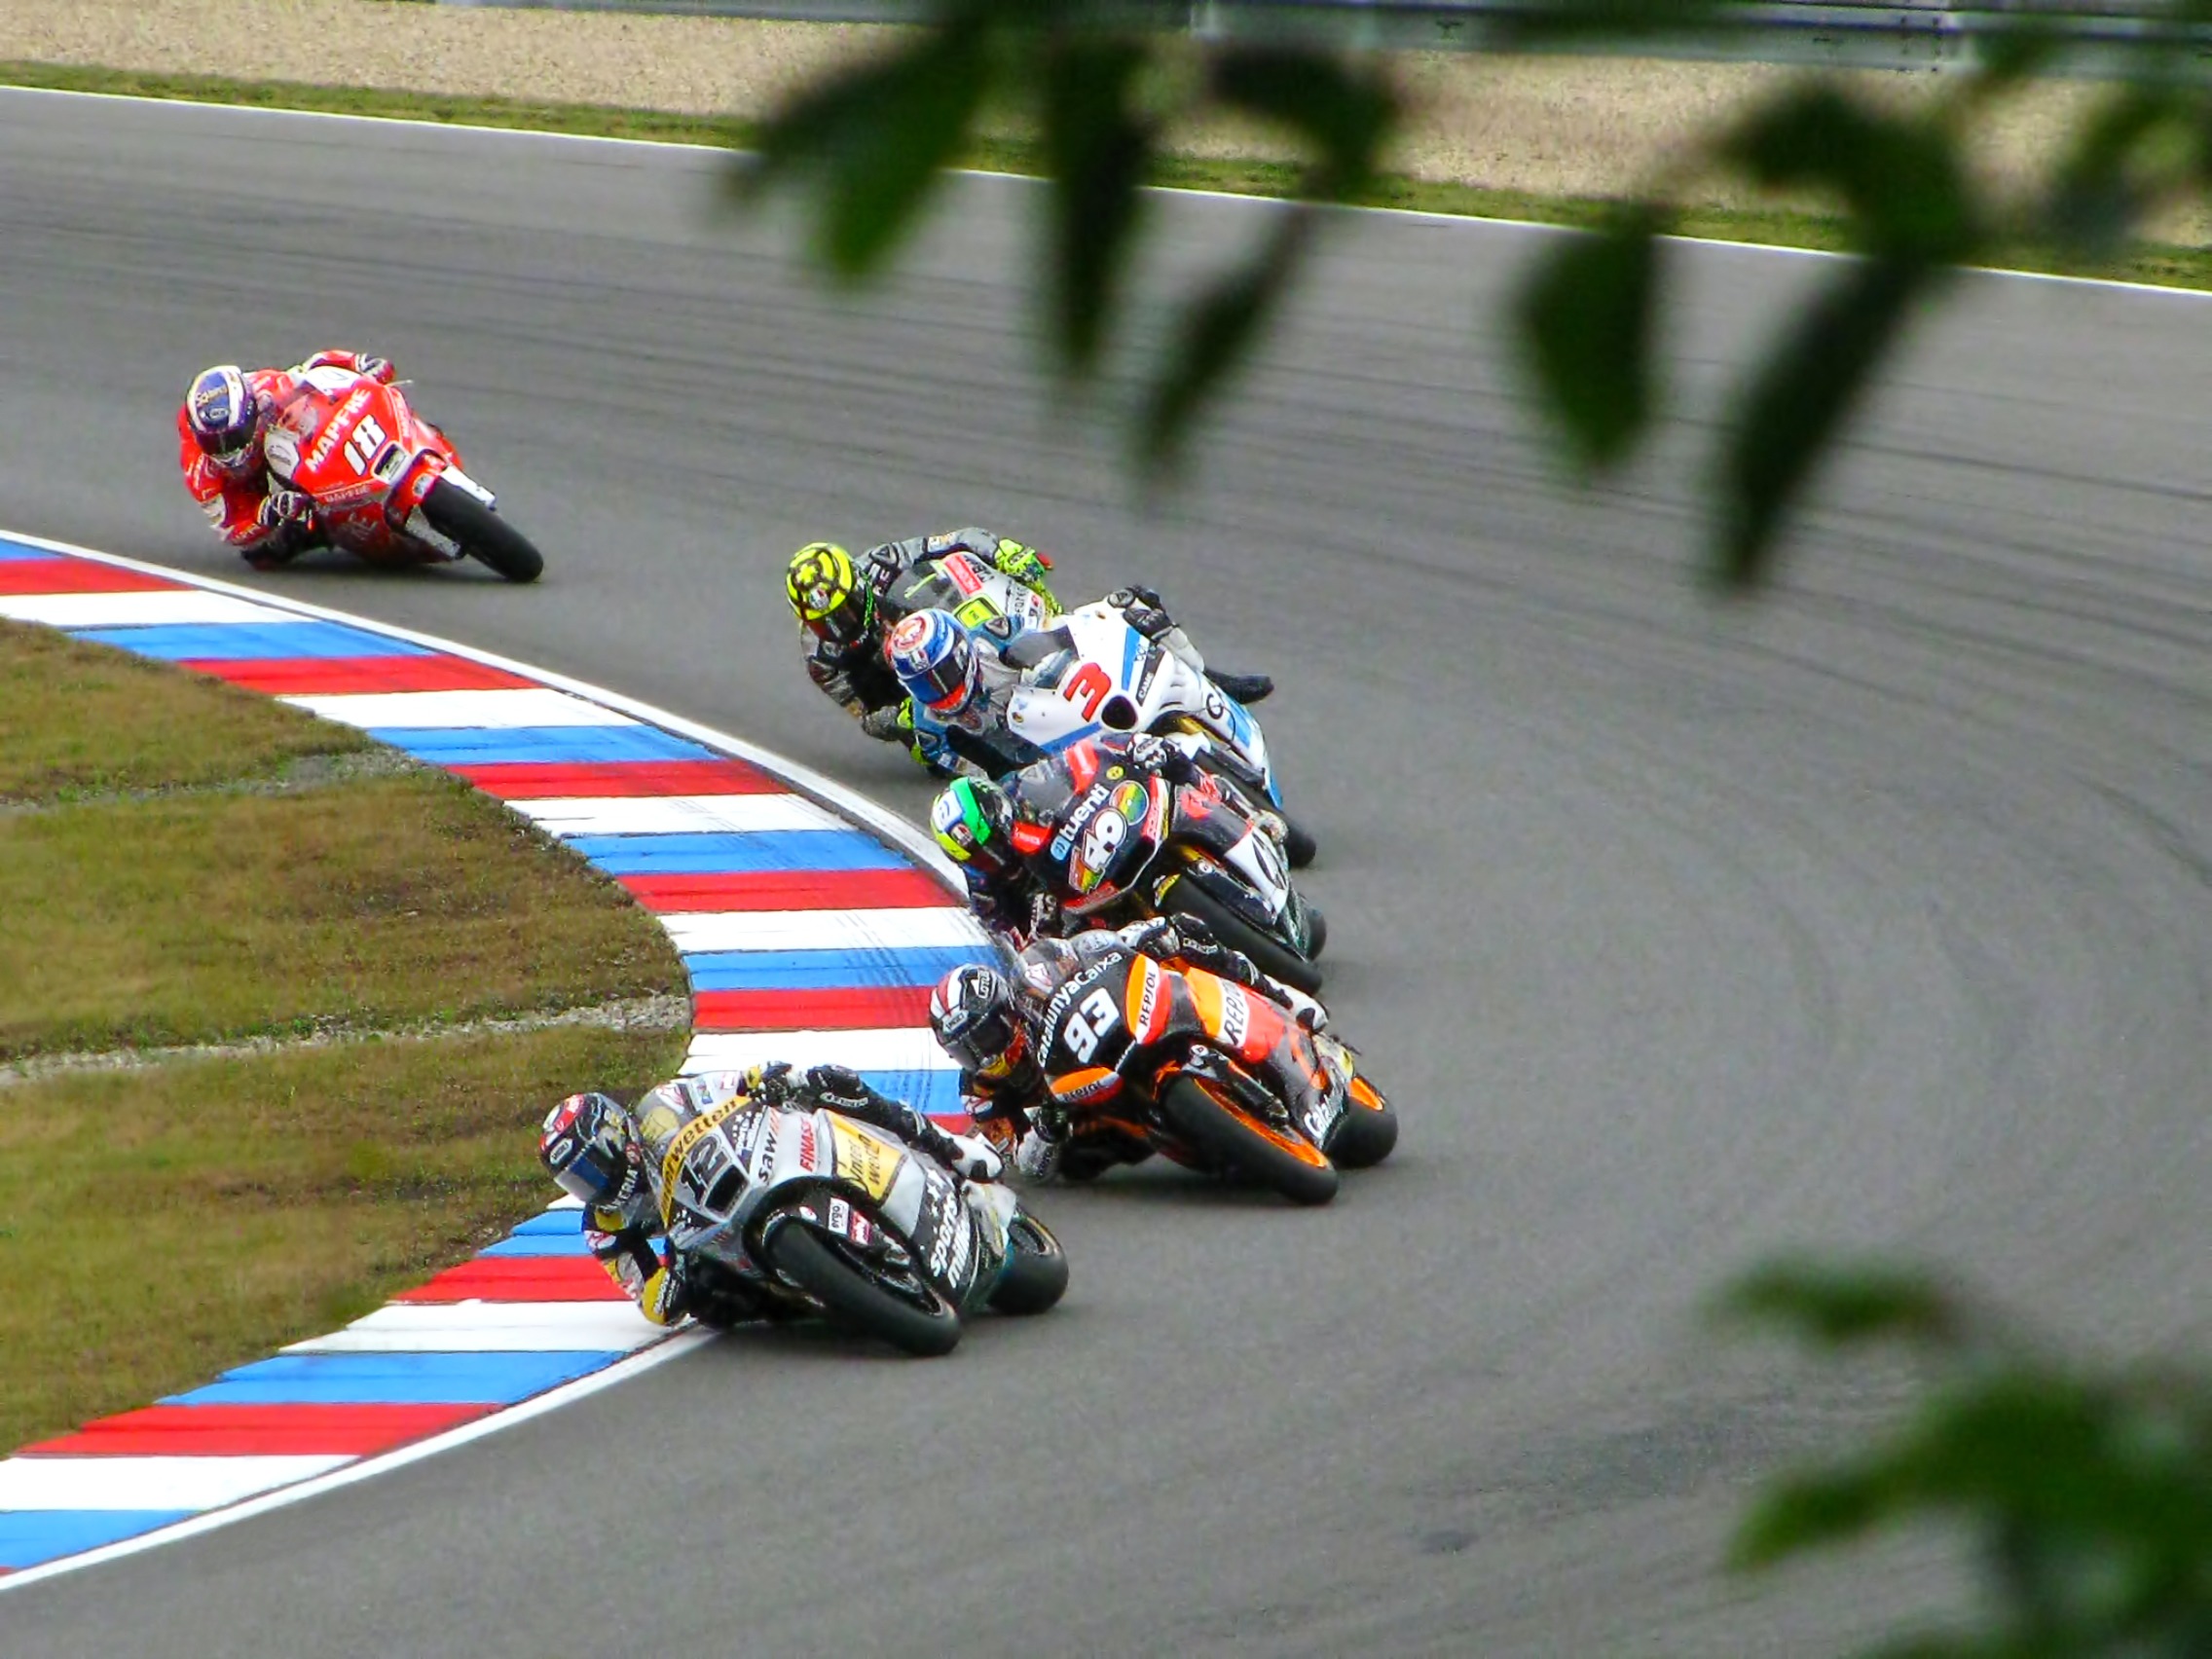
track, vehicle, motorcycle, speed, race, competition, sports, racing, motor, race track, races, motors, fast, circuit, brno, motorsport, motorcycling, racing bike, motorcycle racing, auto racing, road racing, auto race, superbike racing, grand prix motorcycle racing, racing motorcycle, moto2